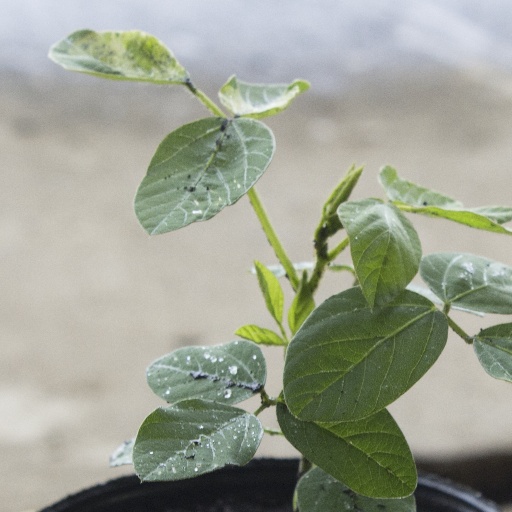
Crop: soybean